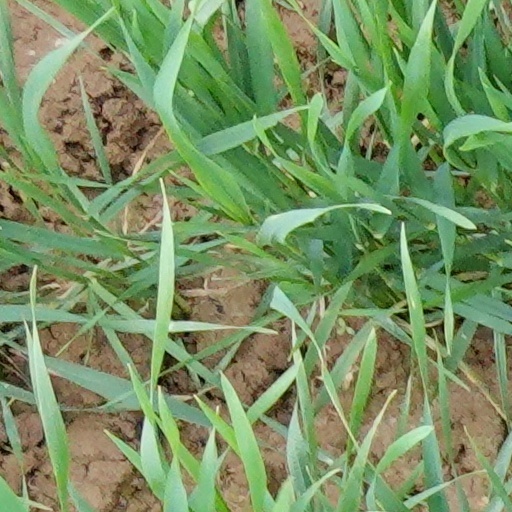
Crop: wheat